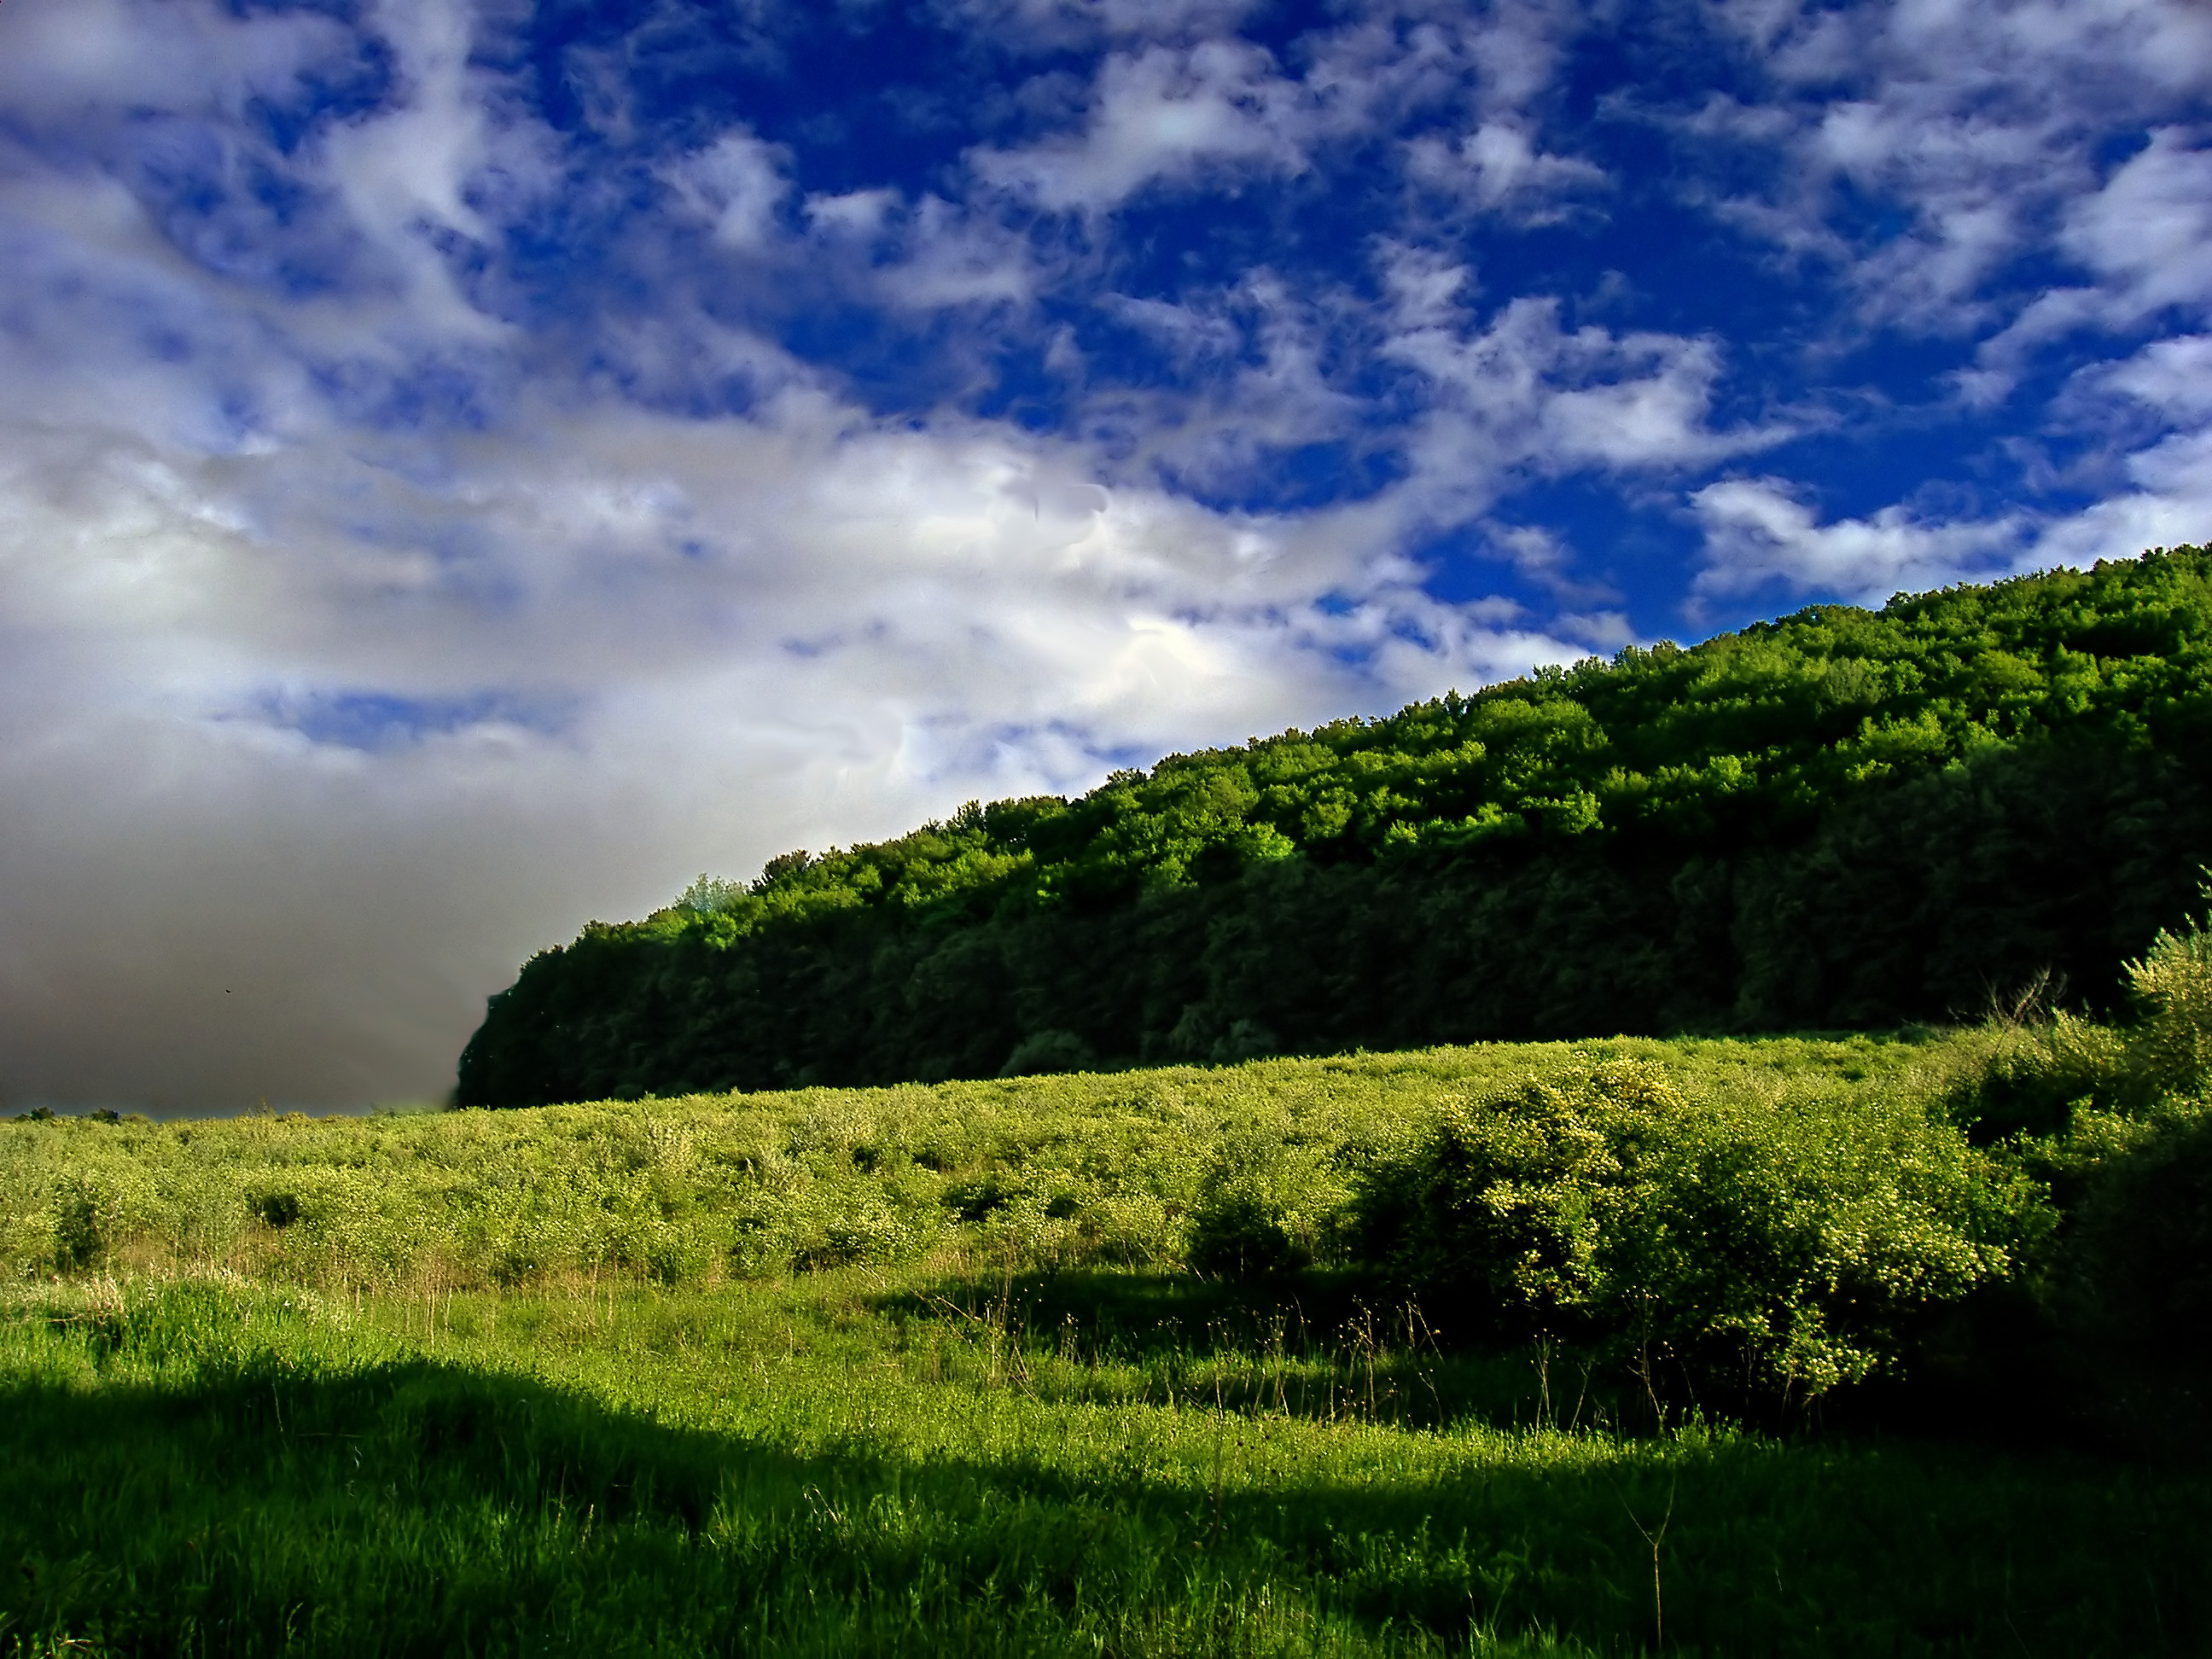
landscape, tree, nature, forest, grass, horizon, mountain, cloud, plant, sky, field, lawn, meadow, sunlight, morning, leaf, hill, flower, rural, spring, green, reflection, pasture, agriculture, highland, plain, hills, creativecommons, clouds, grassland, stratocumulus, newjersey, wallpack, sussexcounty, plateau, walpack, habitat, ecosystem, rural area, meteorological phenomenon, natural environment, geographical feature, woody plant, mountainous landforms